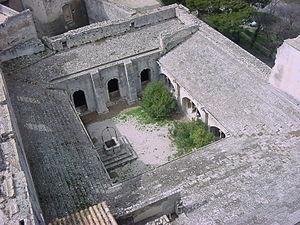
Un cloître ou cloitre est une galerie couverte et fermée en quadrilatère, entourant souvent un jardin intérieur, établie d'abord au cœur des abbayes et monastères, et plus tard également à côté des cathédrales, collégiales et églises plus importantes.